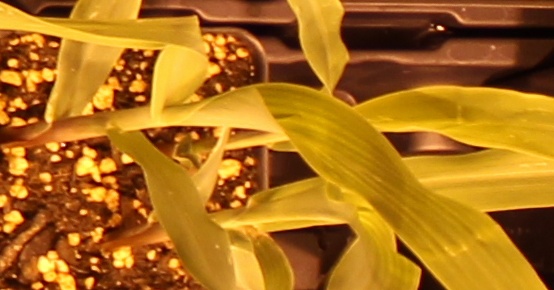
Label: Corn